Jerry Pentland

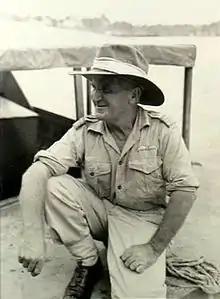
Squadron Leader Pentland in New Guinea,

Alexander Augustus Norman Dudley "Jerry" Pentland, (5 August 1894 – 3 November 1983) was an Australian fighter ace in World War I. Born in Maitland, New South Wales, he commenced service as a Lighthorseman with the Australian Imperial Force in 1915, and saw action at Gallipoli. He transferred to the Royal Flying Corps the following year, rising to captain. Credited with twenty-three aerial victories, Pentland became the fifth highest-scoring Australian ace of the war, after Robert Little, Stan Dallas, Harry Cobby and Roy King. He was awarded the Military Cross in January 1918 for "conspicuous gallantry and devotion to duty" on a mission attacking an aerodrome behind enemy lines, and the Distinguished Flying Cross that August for engaging four hostile aircraft single-handedly.